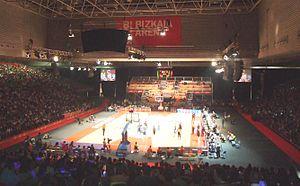
La 17ᵉ édition du championnat du monde masculin de basket-ball, renommé Coupe du monde FIBA, se déroule en Espagne du 30 août au 14 septembre 2014. Les États-Unis sont les tenants du titre, devant la Turquie qui évoluait à domicile en 2010.
La Bizkaia Arena est une salle omnisports et multifonctionnelle à Barakaldo en Espagne. La salle fait partie du Bilbao Exhibition Centre.